Groß Pankow (Prignitz)

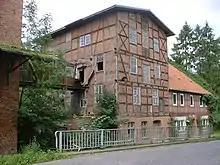
Former mill in Wolfshagen

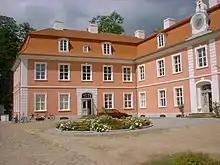
Wolfshagen manor

The municipality has 39 villages in 18 districts with the populations given in parentheses (As of March 1, 2010)